Ben Rhodes (racing driver)

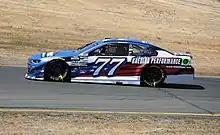
Rhodes' No. 77 car at Sonoma Raceway in 2021

On May 31, 2021, it was revealed through the release of the entry list for the Cup Series race at Sonoma that Rhodes would make his debut in the series in the No. 77 for Spire Motorsports. The usual driver of that car, Justin Haley, a full-time Xfinity Series driver, was at Mid-Ohio Sports Car Course for the race in that series that weekend. Rhodes was available due to the Truck Series having an off weekend that weekend. Rhodes started 31st and finished 30th.